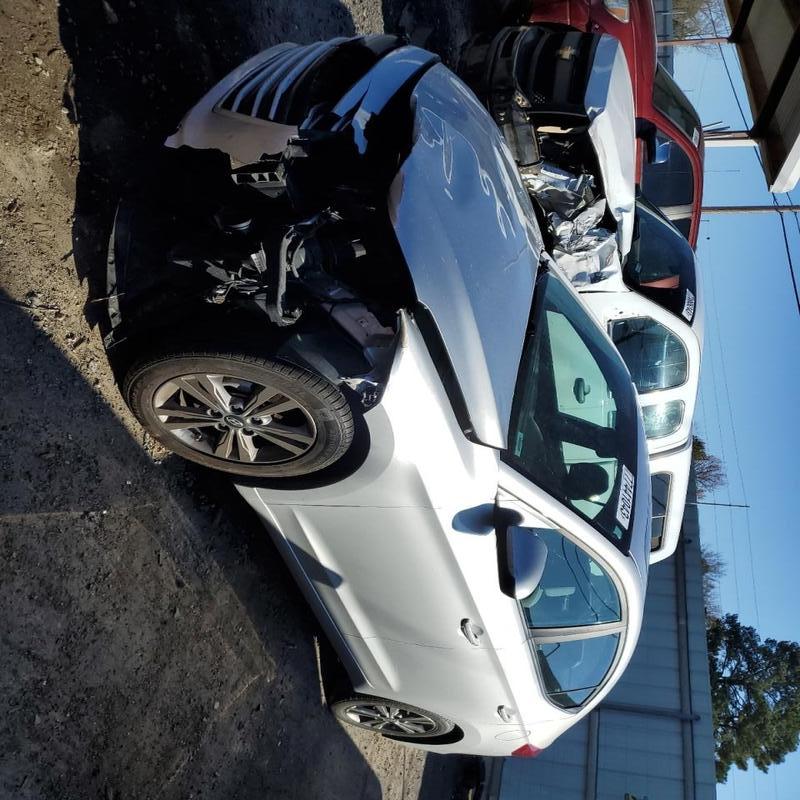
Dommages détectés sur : plaque d'immatriculation avant, pare-choc avant, feu avant gauche, capot, aile avant gauche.
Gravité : majeur